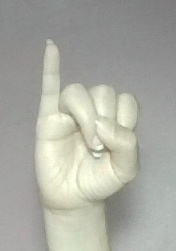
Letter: meem